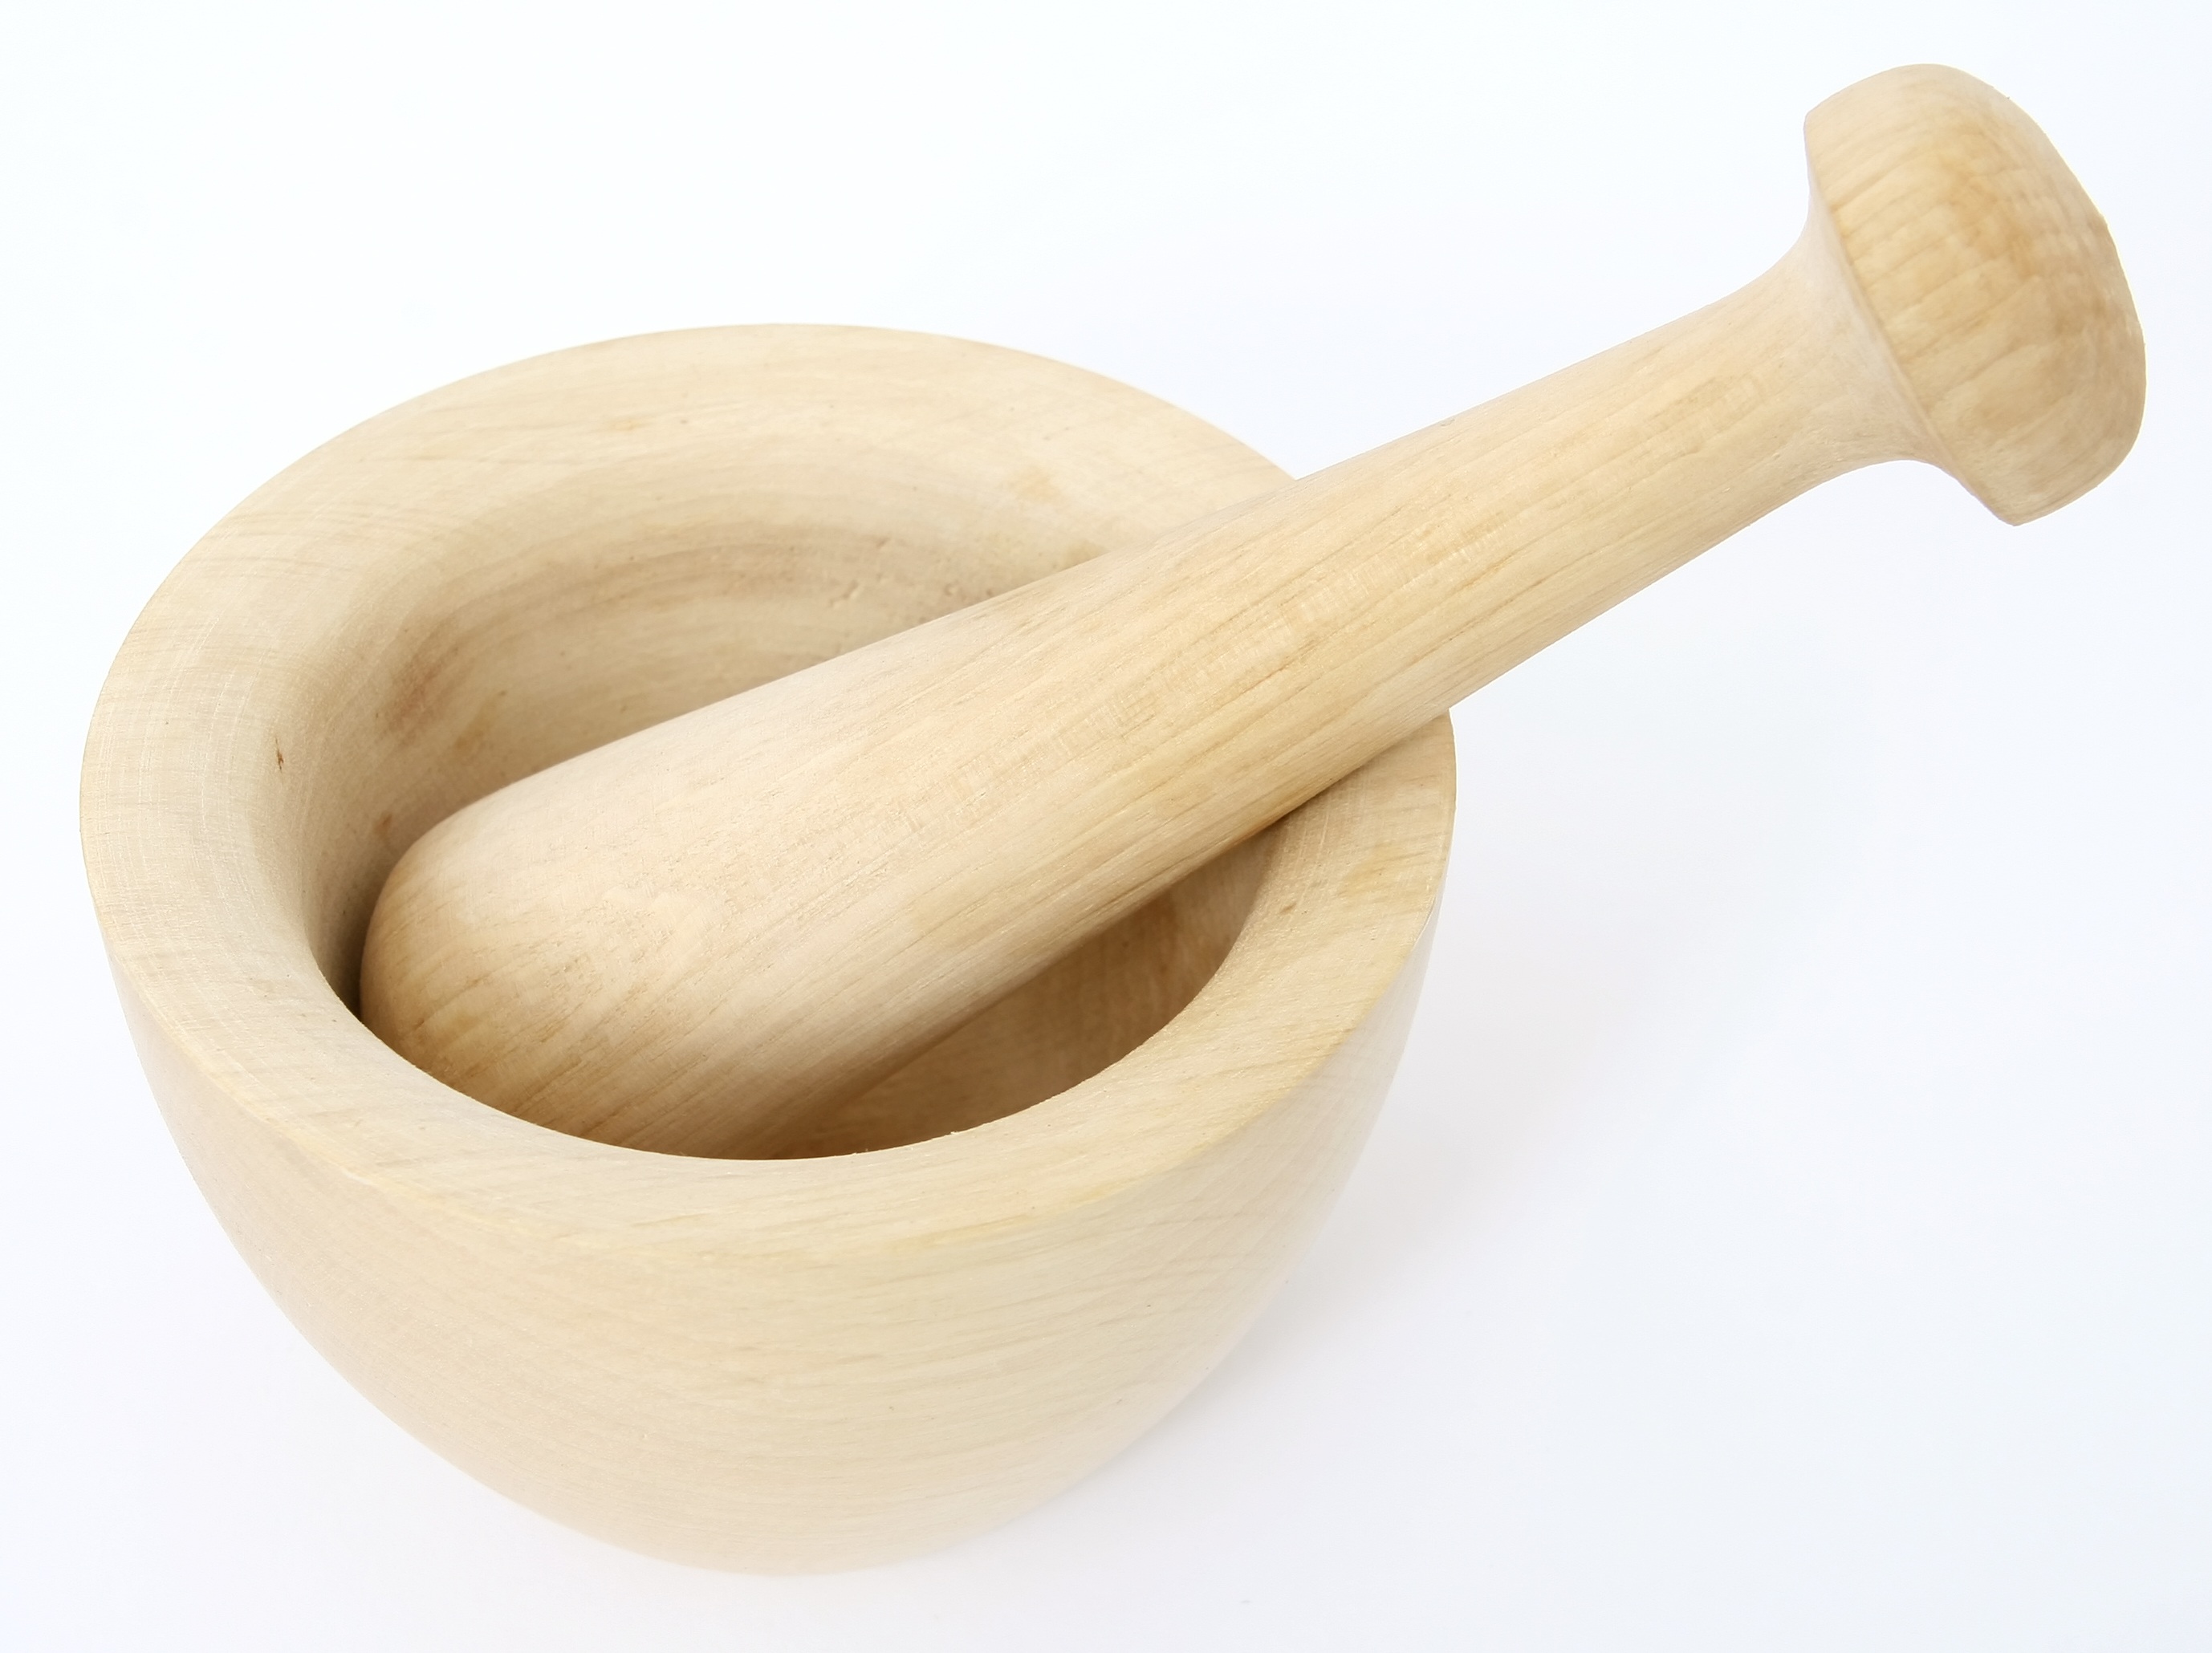
hand, utensil, wood, white, ground, home, isolated, tool, horn, food, spice, cooking, culinary, flavour, produce, macro, fresh, kitchen, gadget, salt, isolation, object, cookery, chef, cook, handle, grind, appliance, product, seeds, held, wooden, mortar, item, mix, mixing, crushed, domestic, over, crush, herbs, handheld, ingredients, household, accessory, grinding, crushing, pestle, mortar and pestle